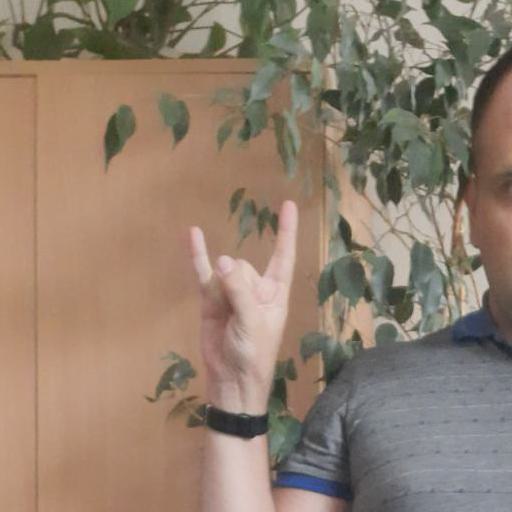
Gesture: rock